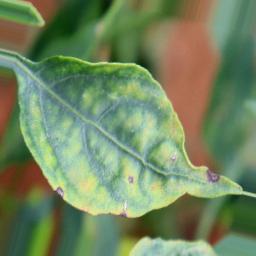
Label: cercospora